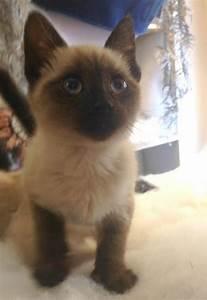
cat